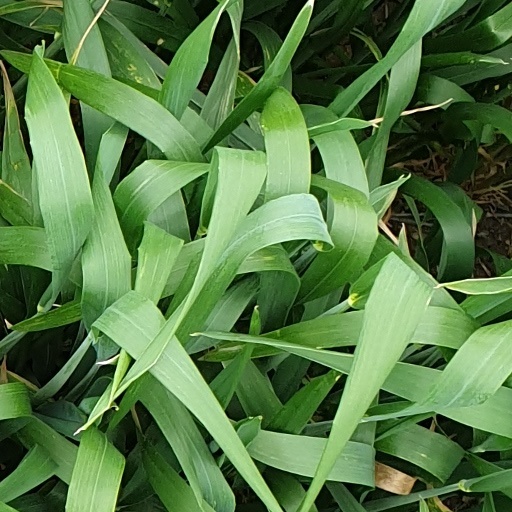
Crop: wheat